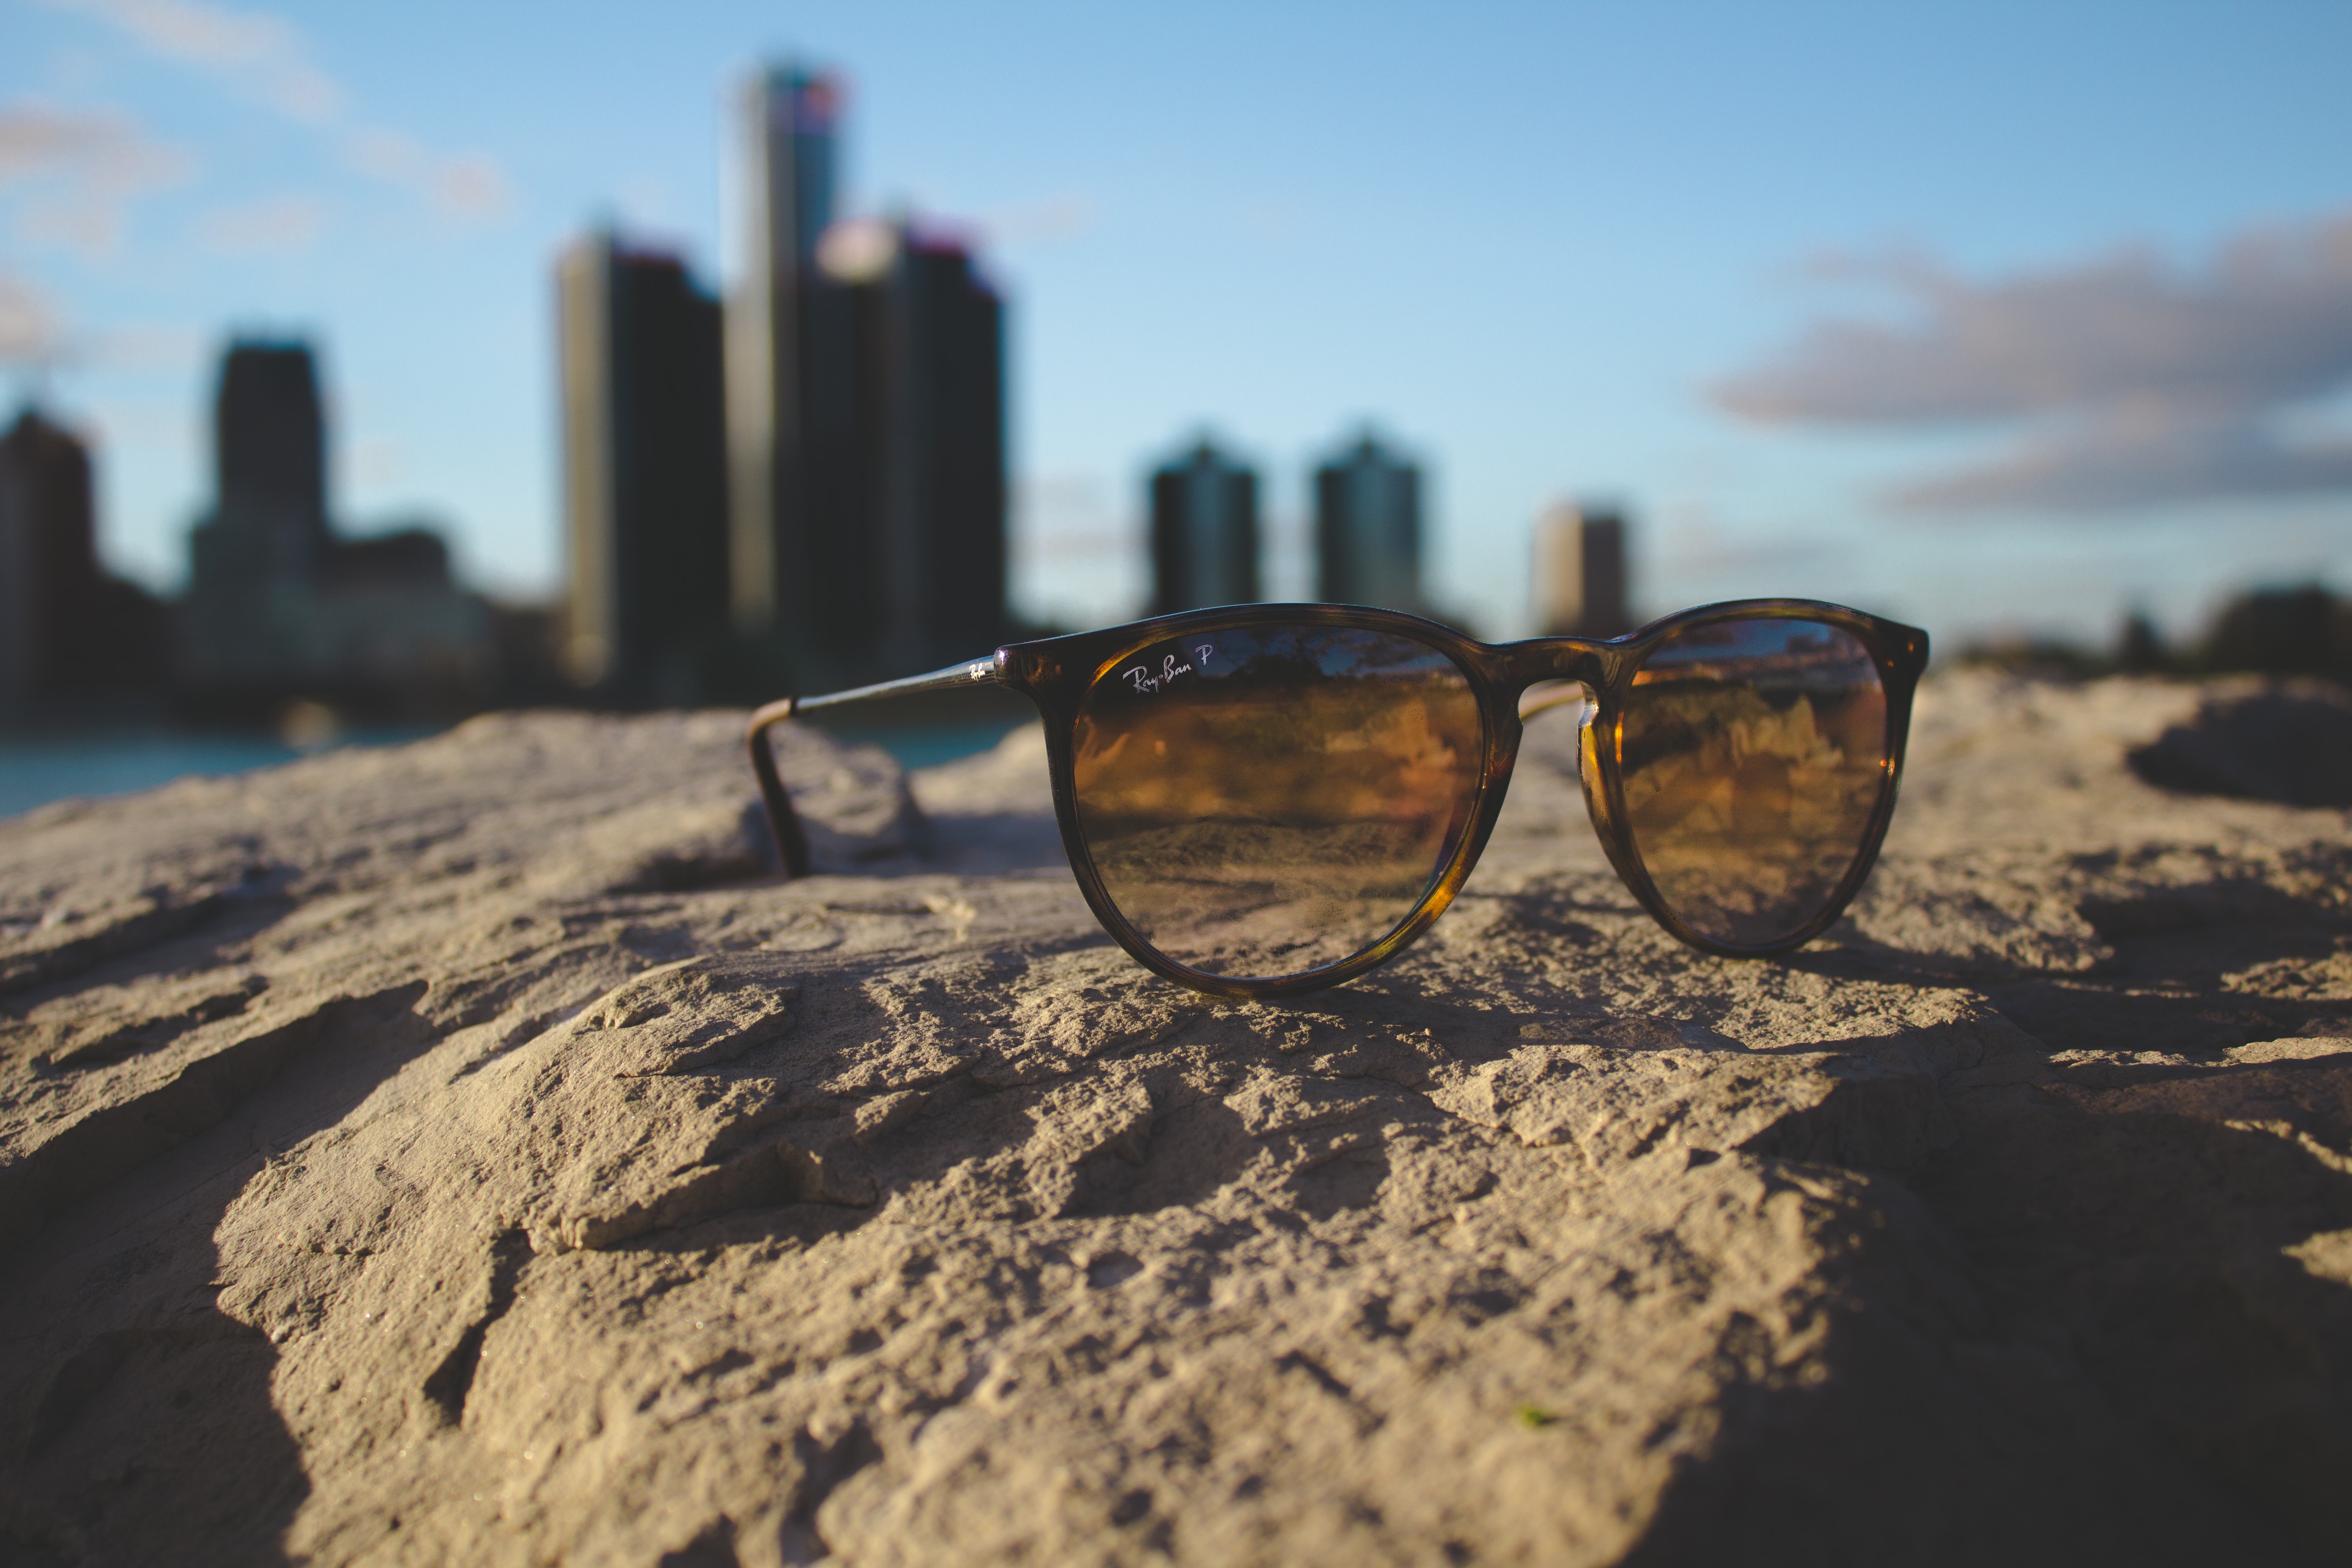
sand, rock, sunset, photography, morning, reflection, shadow, blue, ray ban, sunglasses, glasses, macro photography